Gunnersbury Cemetery

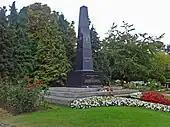
The Katyn monument

A notable landmark at the cemetery is a monument, in the form of a black obelisk, dedicated to the Polish victims of the Katyn massacre. It was designed by Louis Fitzgibbon and Count Stefan Zamoyski. This monument was unveiled on 18 September 1976 amid considerable controversy. During the period of the Cold War, successive British governments objected to plans by the UK's Polish community to build a major monument to commemorate the massacre. The Soviet Union did not want Katyn to be remembered, and put pressure on Britain to prevent the creation of the monument. As a result, the construction of the Katyn monument was delayed for many years. After the local community had finally secured the right to build the monument, no official government representative was present at the opening ceremony (although some Members of Parliament did attend the event unofficially).